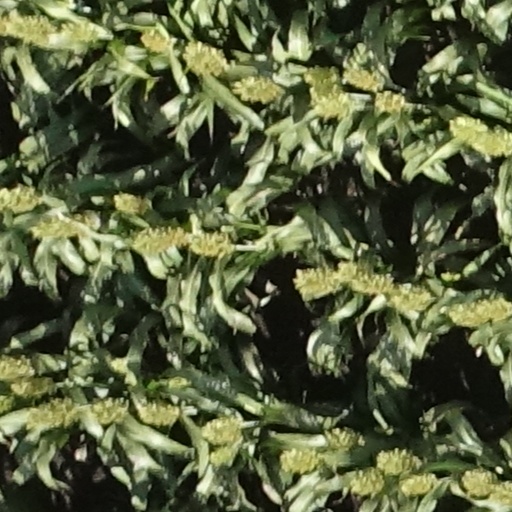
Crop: sorghum